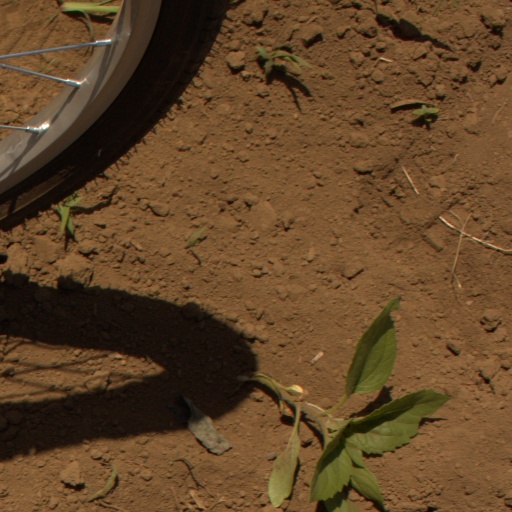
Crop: Jerusalem artichoke